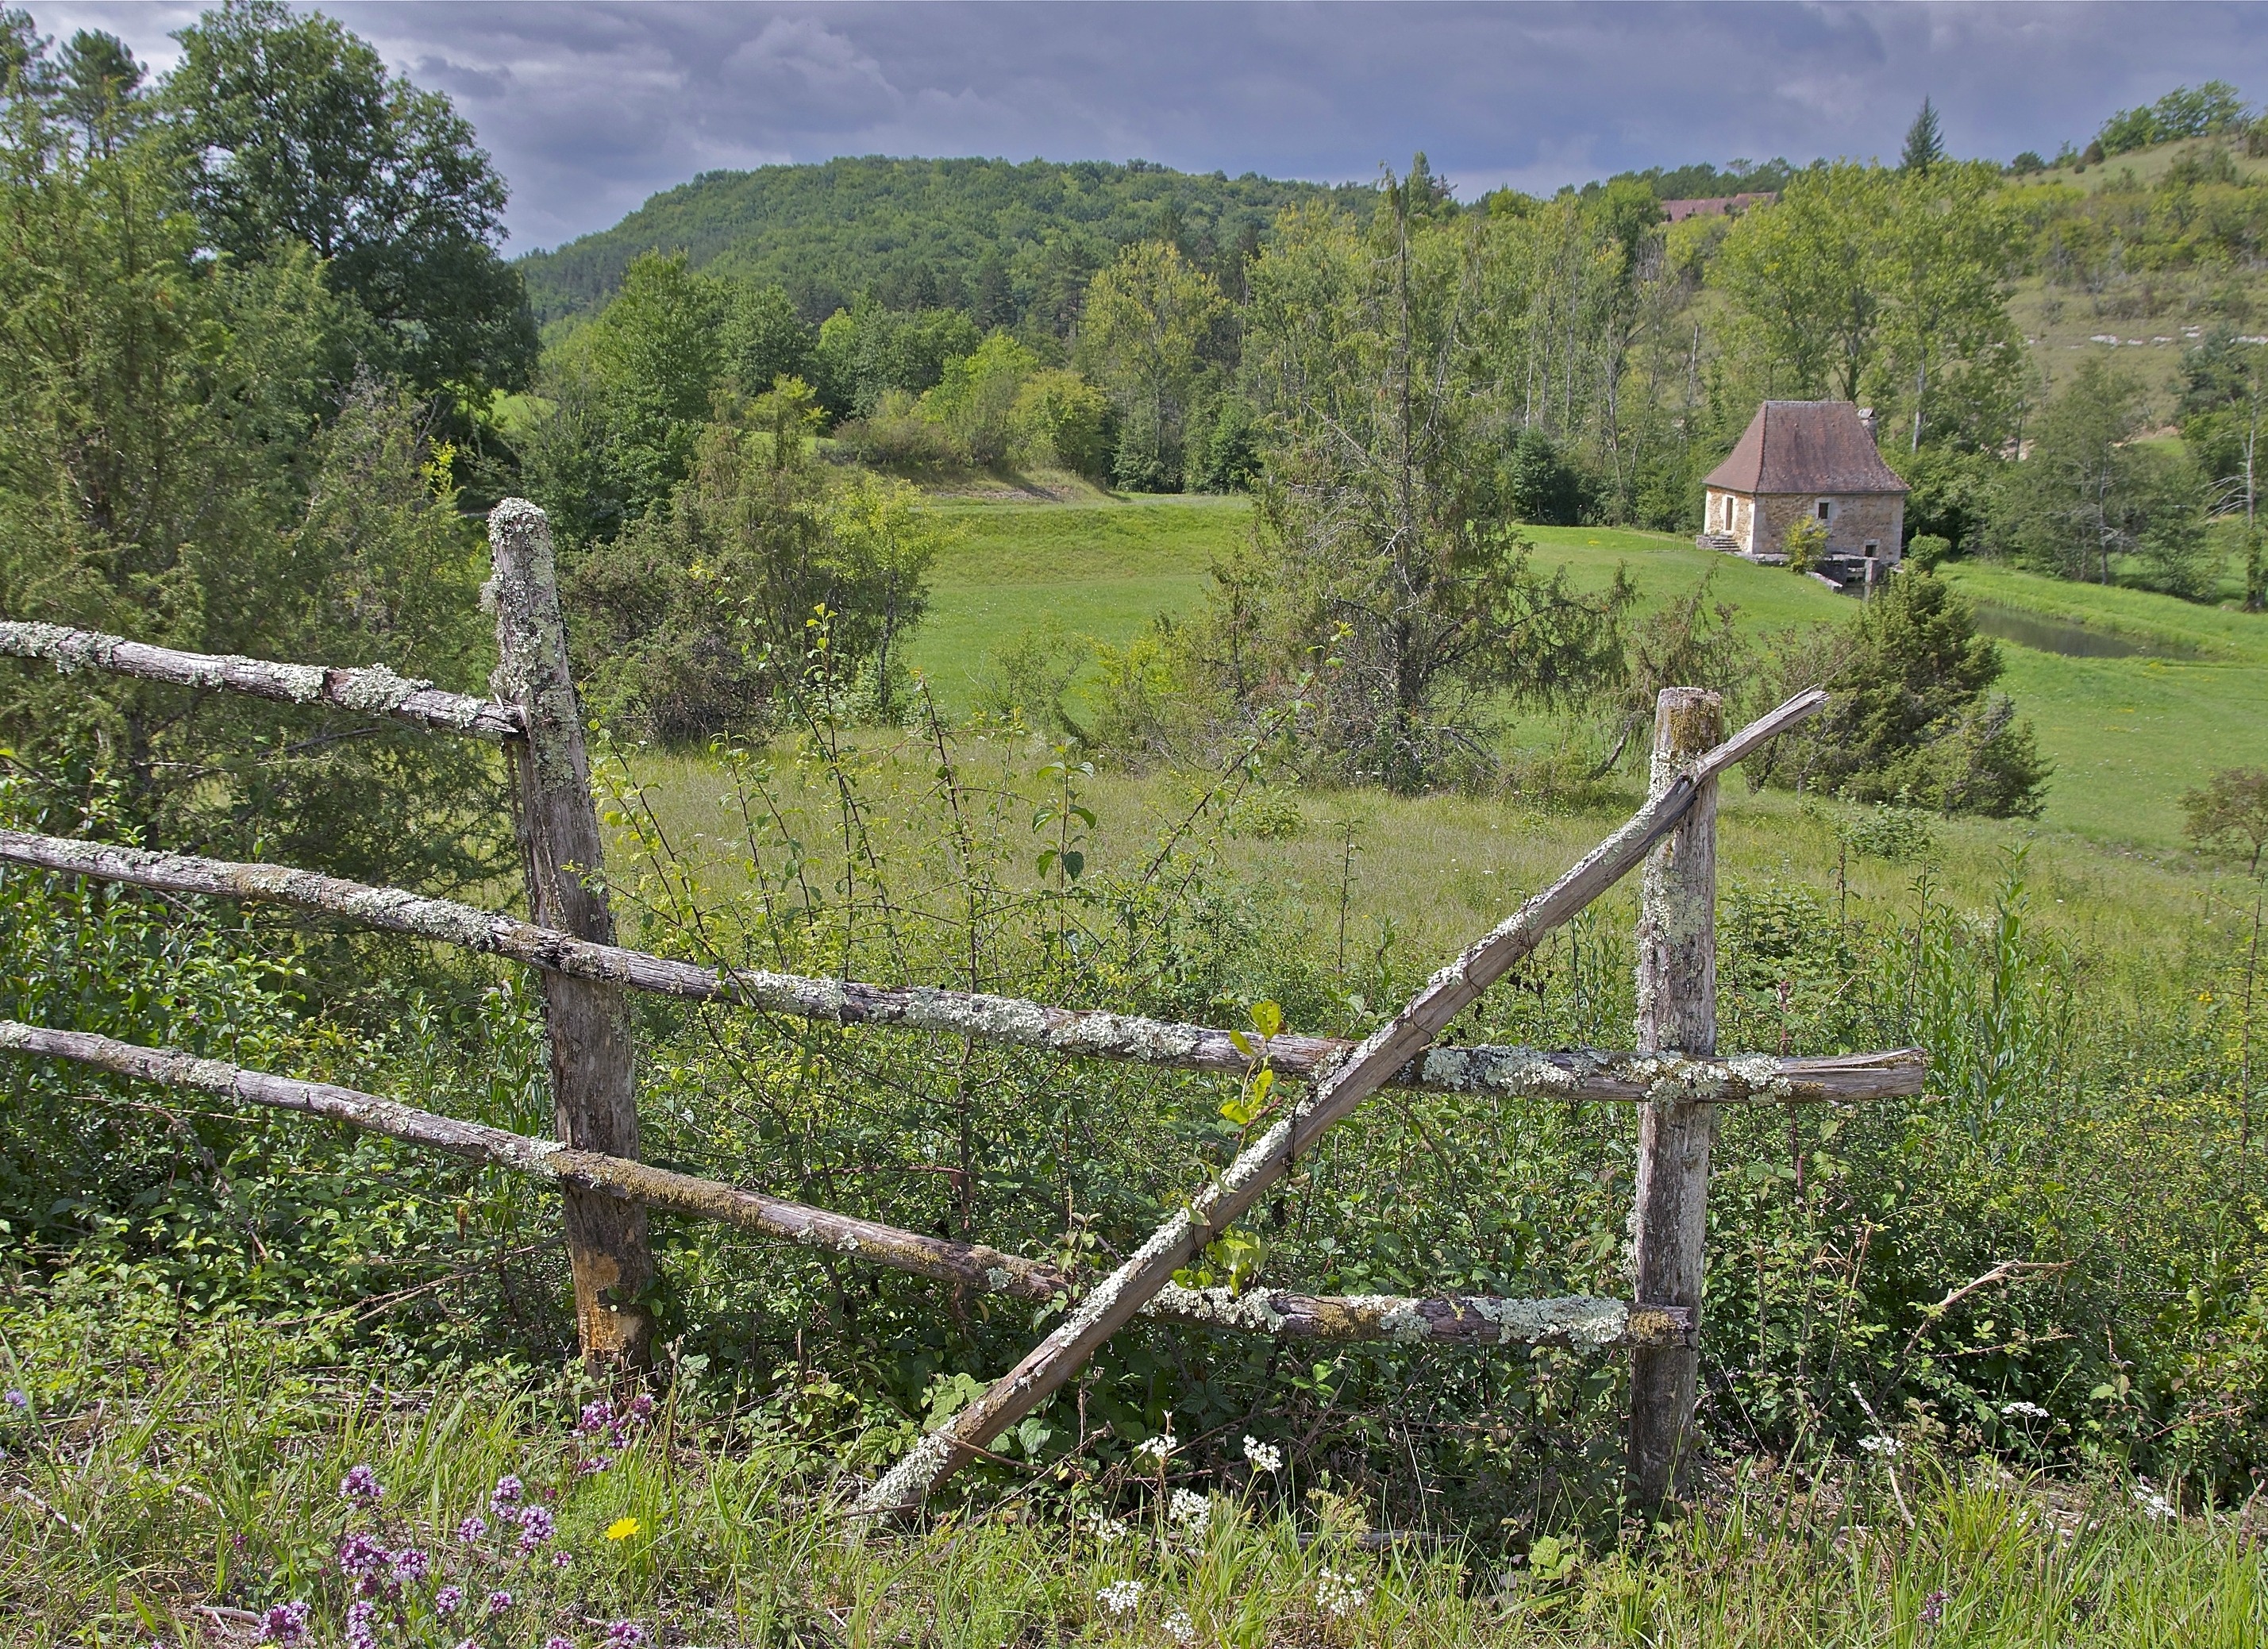
landscape, tree, nature, forest, grass, fence, sky, trail, farm, meadow, countryside, country, summer, france, rural, spring, scenic, pasture, agriculture, trees, woods, outside, clouds, mountains, shrub, dordogne, habitat, rural area, outdoor structure, home fencing